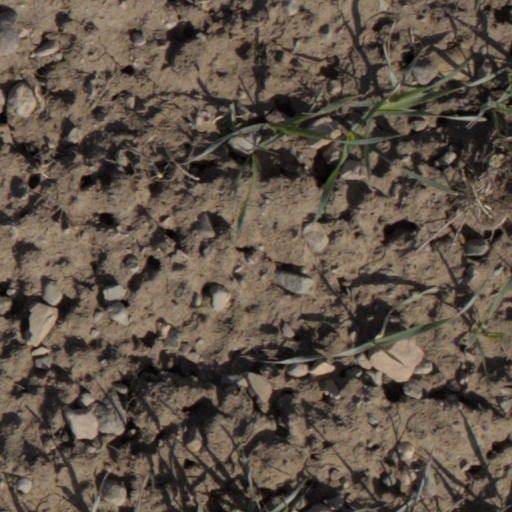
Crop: wheat